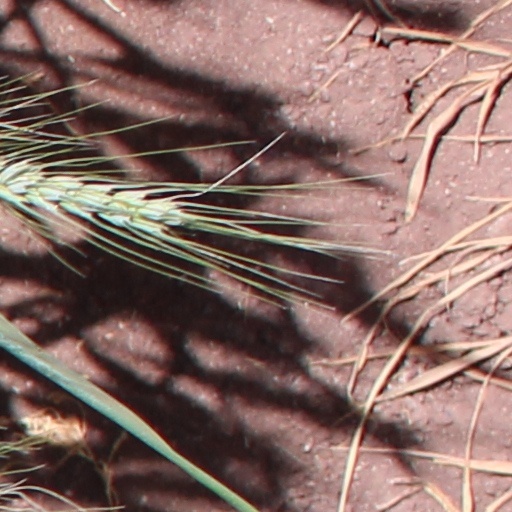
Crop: wheat